Alto Milanese

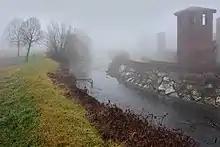
Fog at Legnano's Visconti Castle

The climate of the Alto Milanese is characterized by a wide annual temperature range, with low minimum temperatures in winter (-4/-6 °C, even with peaks as low as -7/-10 °C) and high maximum temperatures in summer (30-32 °C, sometimes with peaks of 35 °C). Rainfall is mainly in the spring and autumn months, although thunderstorms are frequent in hot and humid summers.